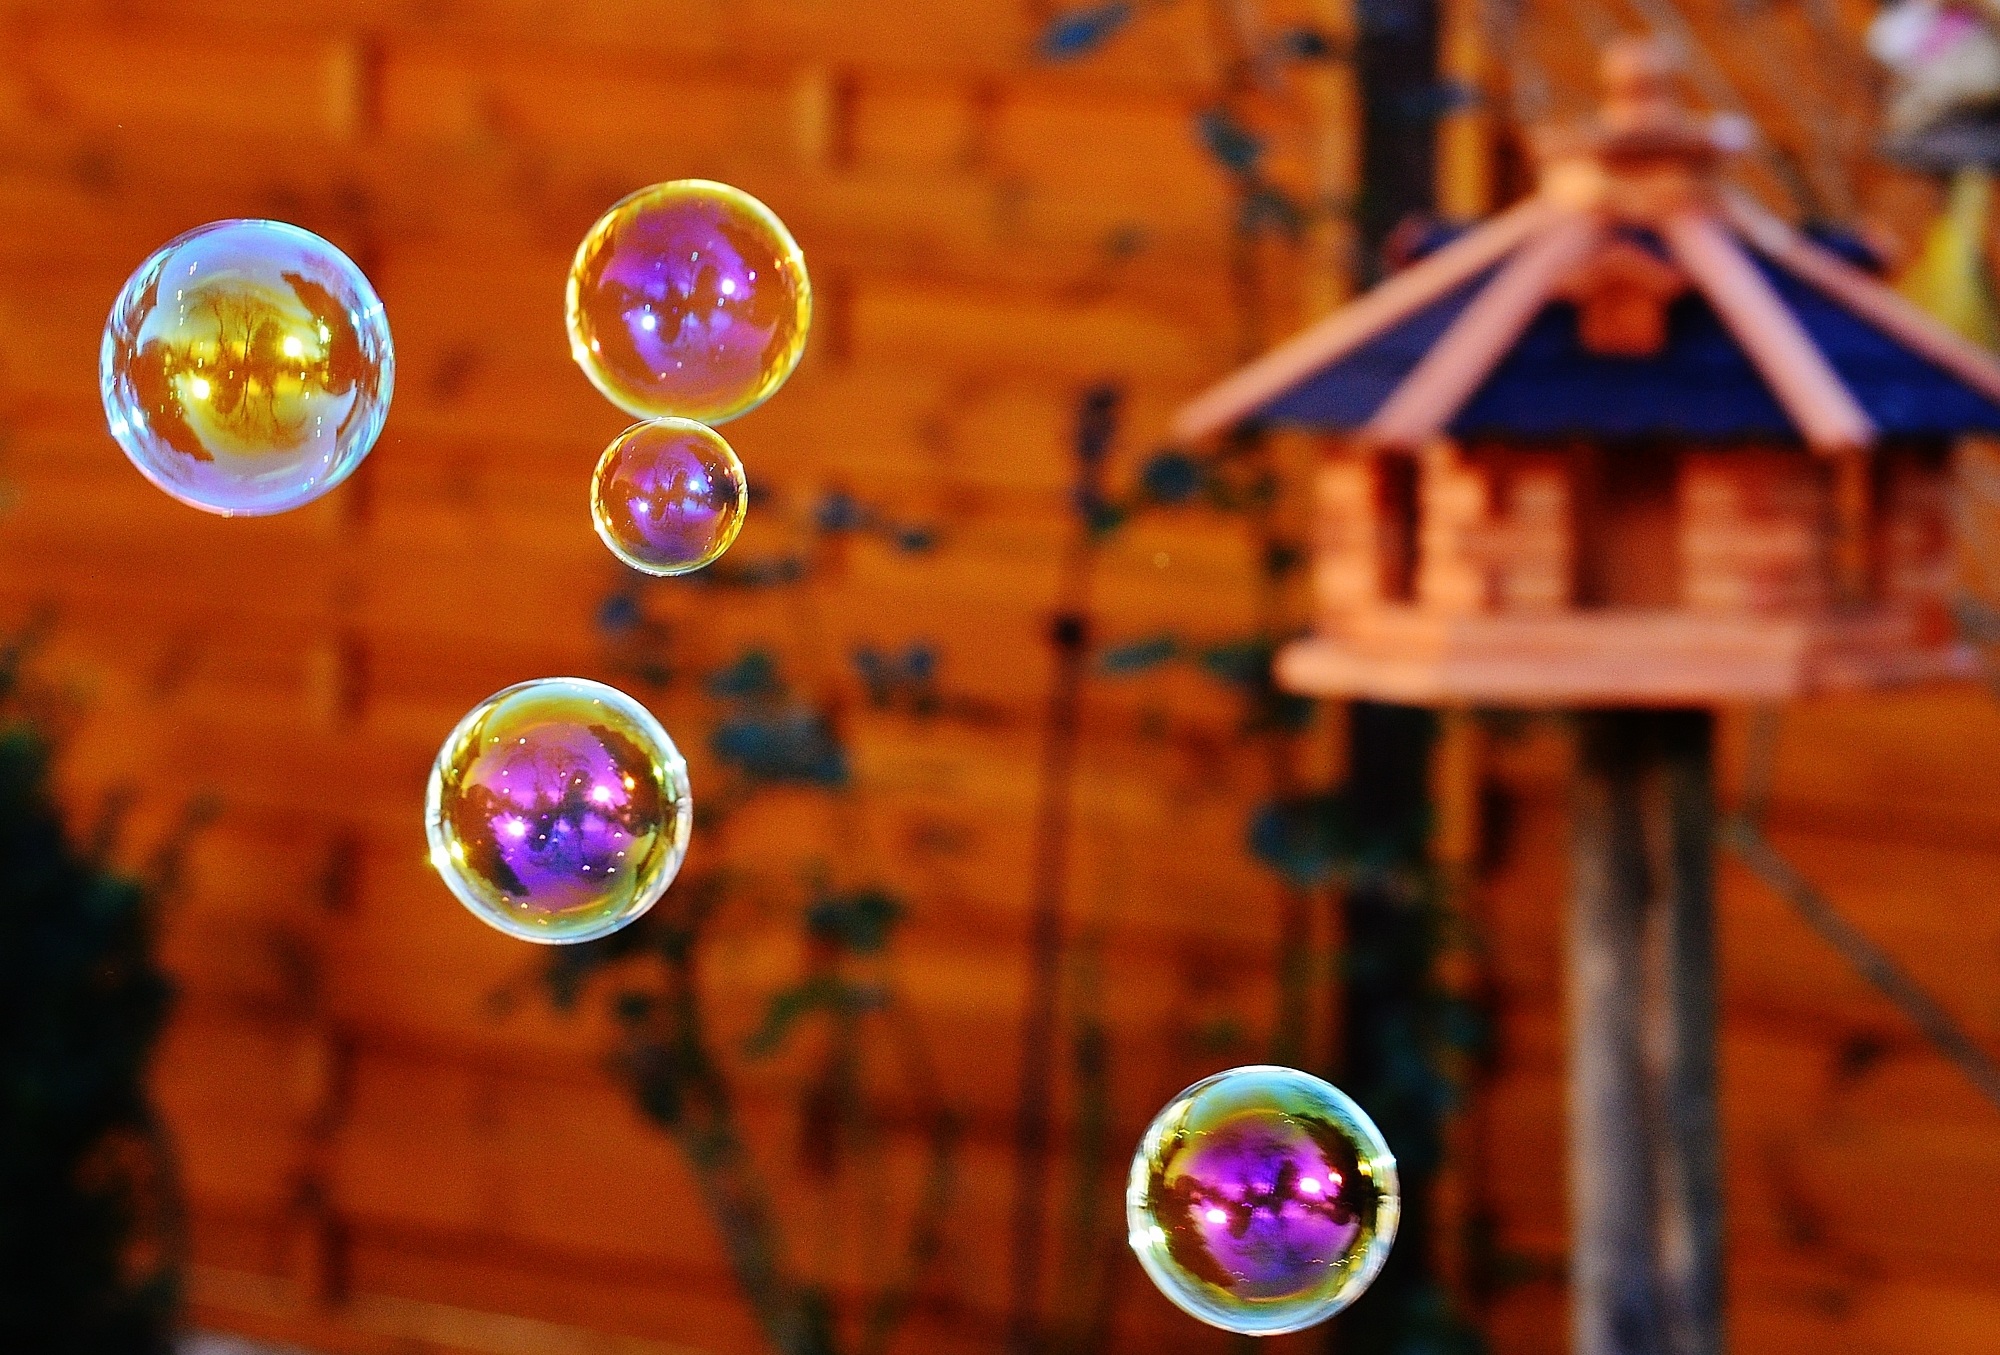
light, night, color, float, colorful, balls, mirroring, screenshot, soap bubbles, make soap bubbles, soapy water